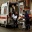
Label: ambulance